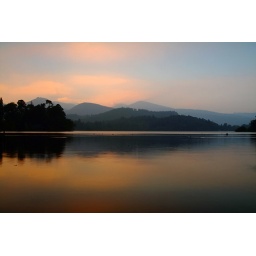
With the sun having disappeared from the skyline the sky and water is lit by a warm and mellow orange glow.